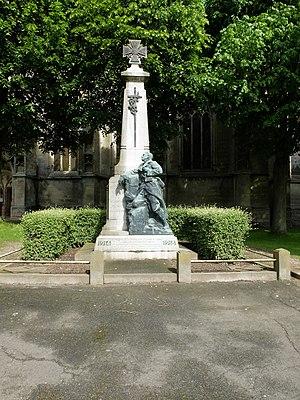
Vue du monument aux morts d'Écoust-Saint-Mein.
Écoust-Saint-Mein est une commune française située dans le département du Pas-de-Calais en région Hauts-de-France.